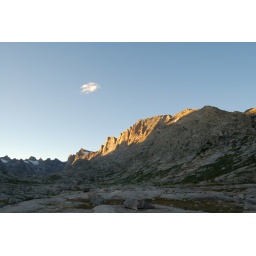
2006-08-08 8:15 p.m. -- An almost clear sky over Titcomb Basin as sunset approaches.